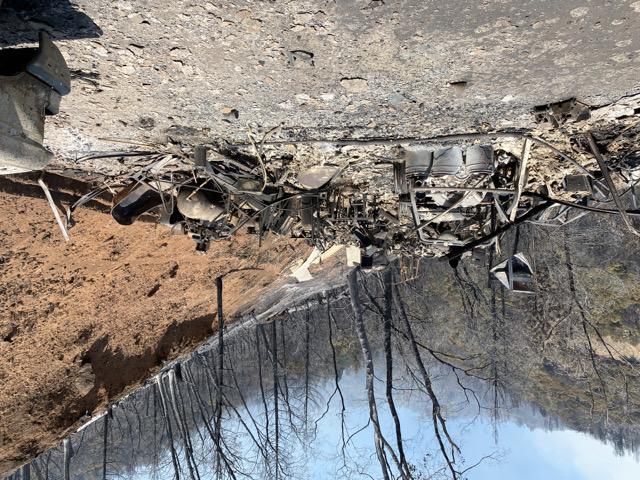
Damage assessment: destroyed